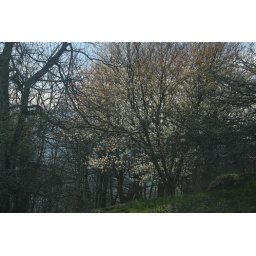
blue ridge parkway - near blowing rock nc - april 2009